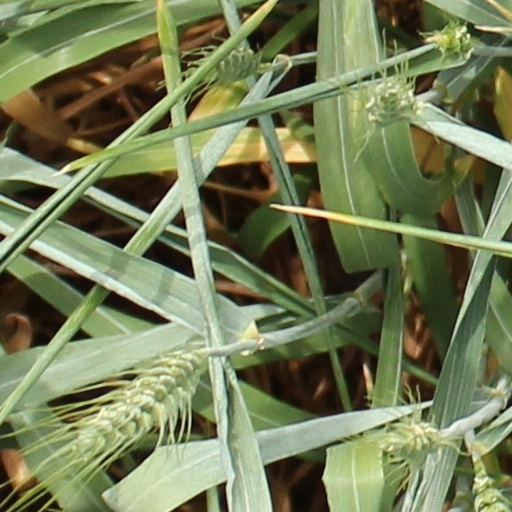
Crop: wheat